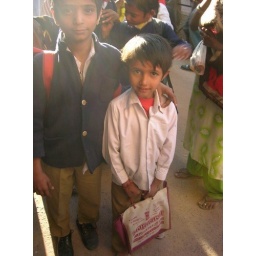
cute boys in Nawalgarh